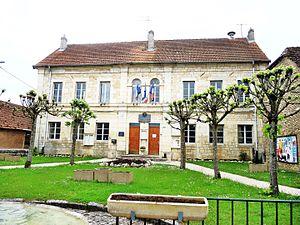
Mairie du village
Cet article recense les monuments historiques de la Haute-Saône, en France, pour la partie nord du département.
Combeaufontaine est une commune française située dans le département de la Haute-Saône, en région Bourgogne-Franche-Comté.
La mairie, justice de paix et école de Combeaufontaine est un hôtel de ville situé à Combeaufontaine, en France.